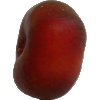
Label: Nectarine Flat 1